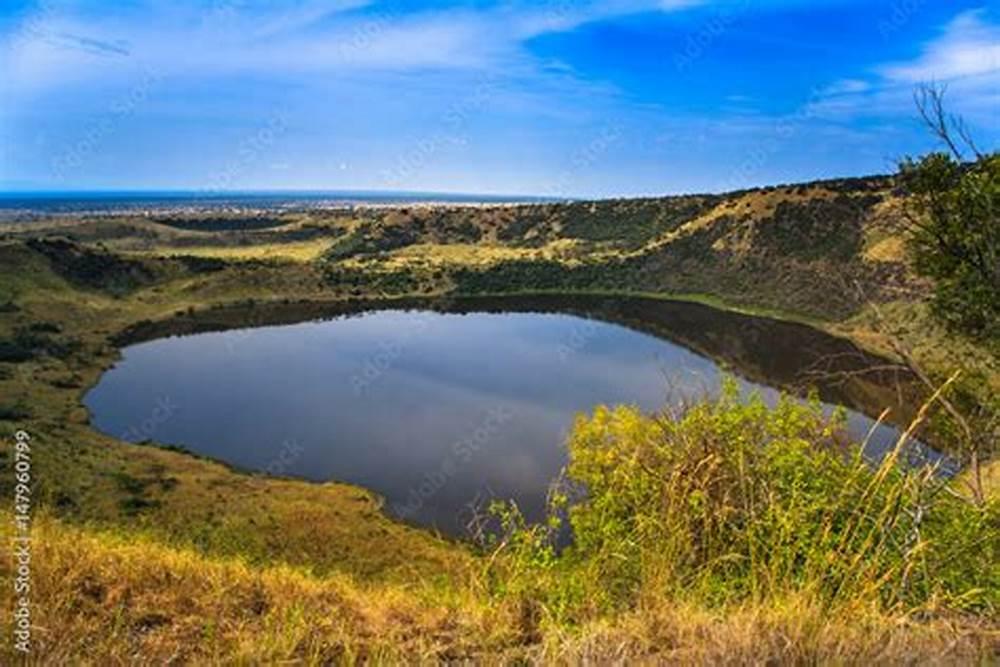
Maji yametuama katikati ya bonde huku kukiwa na makazi ya watu kando ambapo inaashiria maji hayo yanatunza vijidudu nakuzaliana ndani yake, na kuhatarisha afya ya wale wote wanaoishi ikiwa ni pamoja na magonjwa ya kuambukiza.